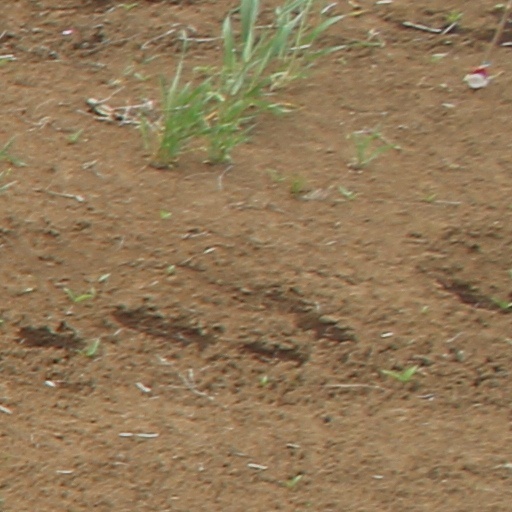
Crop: wheat